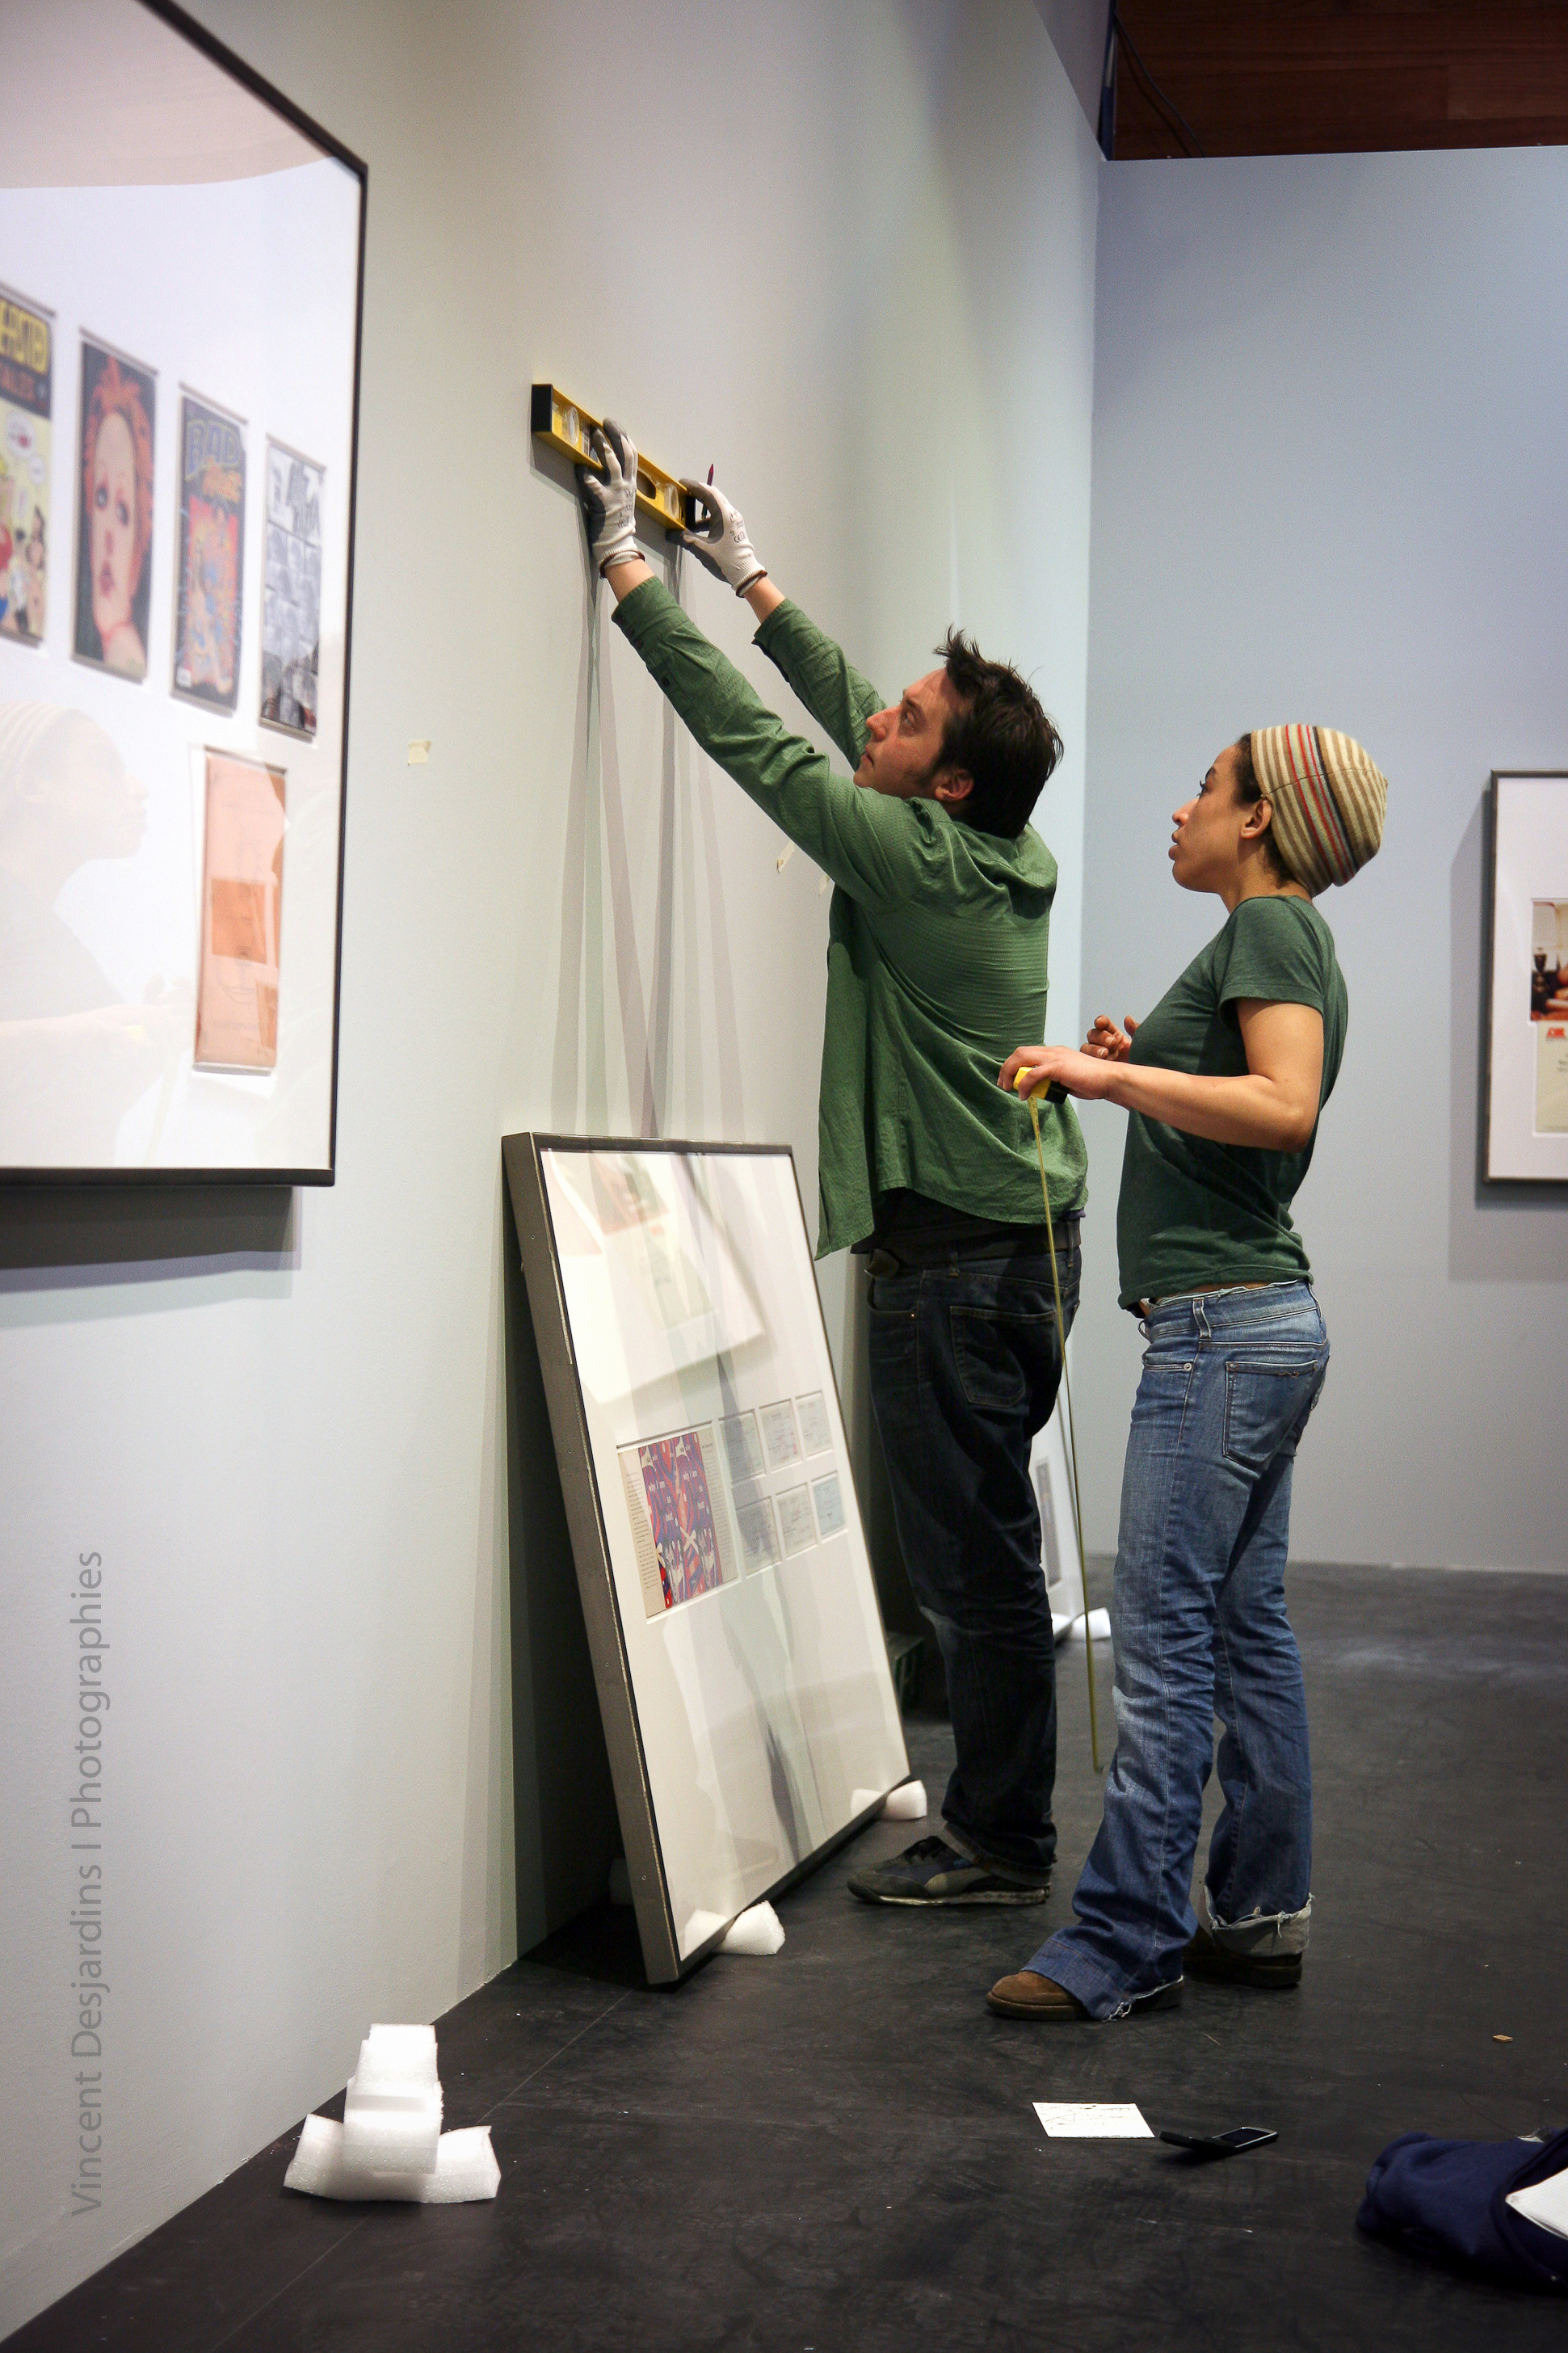
paris, art, exposition, bnf, tourist attraction, exhibition, richardprince, biblioth quenationaledefrance